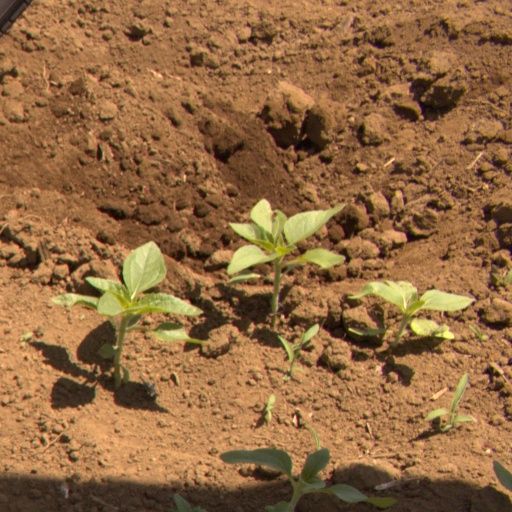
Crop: Jerusalem artichoke